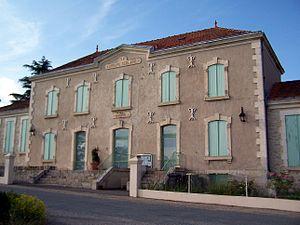
Mairie de Mauvezin-sur-Gupie (Lot-et-Garonne, France)
Mauvezin-sur-Gupie est une commune du Sud-Ouest de la France, située dans le nord-ouest du département de Lot-et-Garonne, en région Nouvelle-Aquitaine.